GT Advance Championship Racing

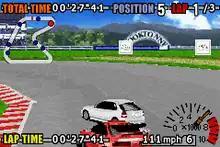
A car powerslides through a turn.

The roads in the game are painted on a flat plane, which allows the game to progress at a smooth rate, but makes it harder for the player to see upcoming turns in the road. The problem can be remedied by playing through a track multiple times to gain familiarity with the turns in a course. The cars are rendered through sprite frames, giving the impression of 3D graphics in the game.